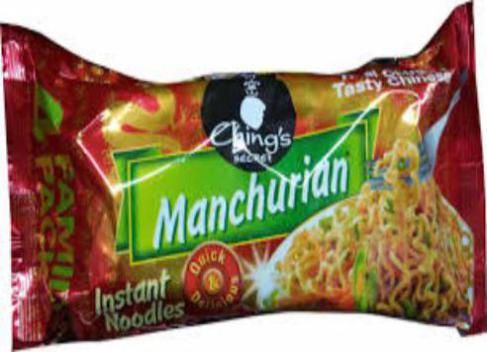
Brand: ching's secret
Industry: Food